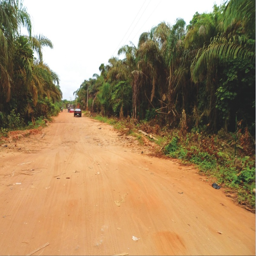
beautiful scenery of whispering palms on both sides of the road marred by dreadful roads